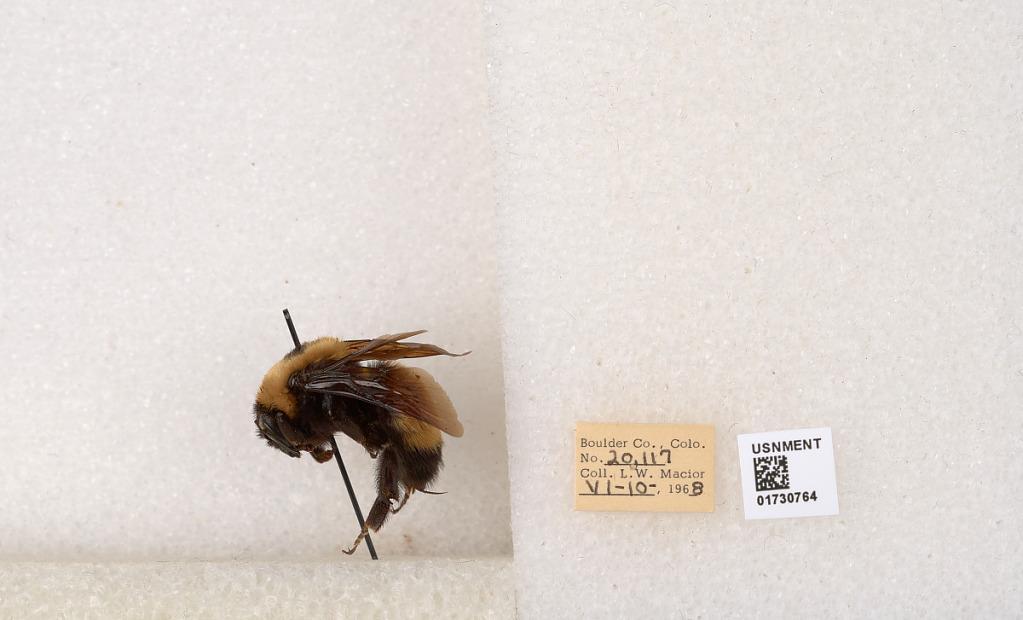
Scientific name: Bombus (Bombus) nevadensis Cresson
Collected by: L. Macior
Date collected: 1968-6-10
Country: United States
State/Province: Colorado
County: Boulder
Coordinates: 40.0925, -105.358